Legend of the Seeker

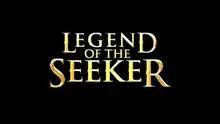
Legend of the Seeker (logo)

Legend of the Seeker is an American television series created by Sam Raimi, based on the fantasy novel series "The Sword of Truth" by Terry Goodkind. Distributed in U.S. by Disney-ABC Domestic Television, ABC Studios produced the series for first-run syndication with Raimi, Robert Tapert, Joshua Donen, Ned Nalle, and Kenneth Biller serving as executive producers. The show premiered on November 1, 2008 and ran for two seasons before its cancellation in 2010.